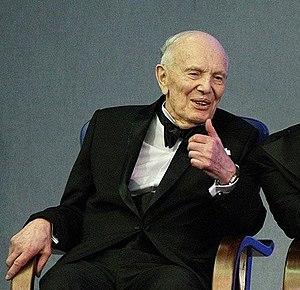
Borys Yevhenovytch Paton ou Boris Paton, né le 27 novembre 1918 à Kiev et mort le 19 août 2020 dans la même ville, est un scientifique soviétique puis ukrainien dans le domaine de la métallurgie, des technologies liées aux métaux, et plus particulièrement dans le domaine du soudage.